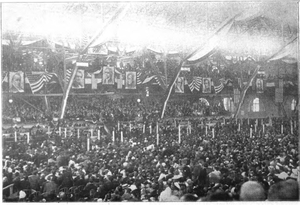
Le discours de la Croix d'or fut donné par l'ancien représentant du Nebraska William Jennings Bryan lors de la convention présidentielle démocrate le 9 juillet 1896 à Chicago. Bryan était un partisan du bimétallisme et de la libre frappe de la monnaie qui devait assurer la prospérité des États-Unis. Farouche opposant à l'étalon-or, le nom de son discours vient de la phrase le concluant : « Vous ne crucifierez pas l'humanité sur une croix d'or ». Cette déclaration qui contribua à faire de lui le candidat démocrate à la présidence reste considérée comme l'un des plus grands discours politiques de l'histoire américaine.